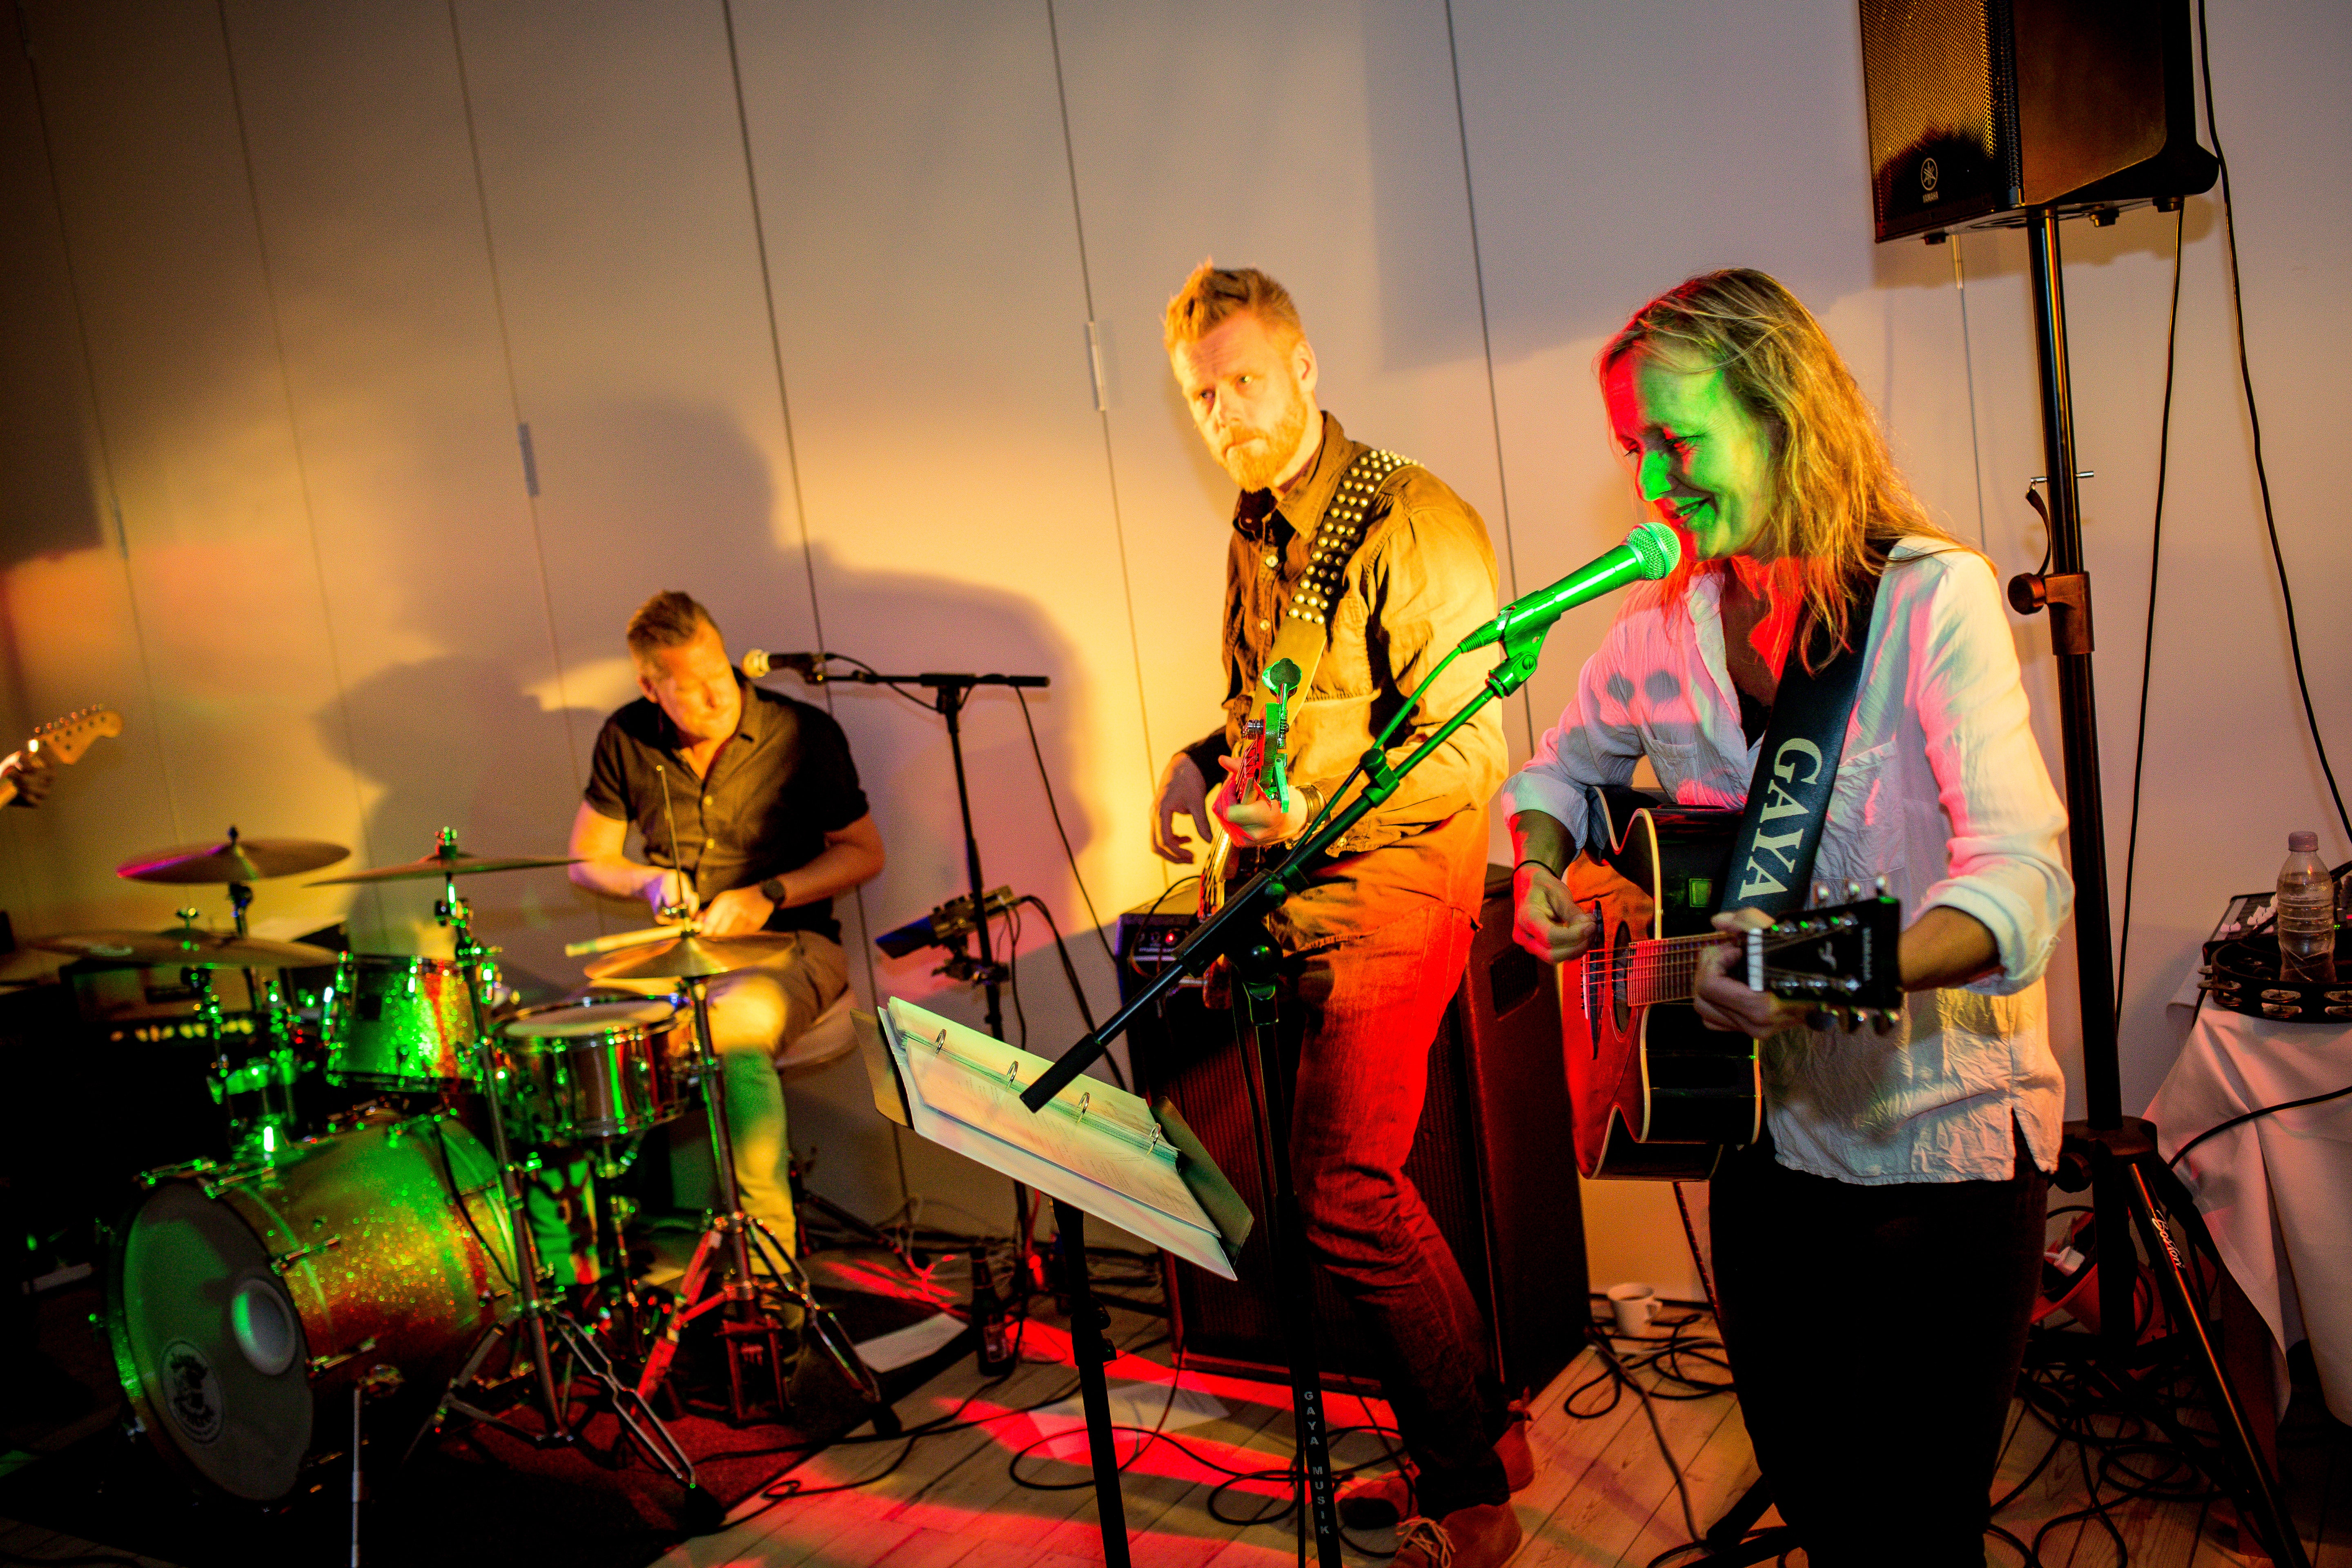
performance, music, entertainment, musician, performing arts, concert, social group, event, public event, drums, stage, musical instrument, musical instrument accessory, performance art, rock concert, musical ensemble, percussion, fun, jazz club, music venue, artist, drum, pop music, Band plays, music artist, song, string instrument, tom tom drum, plucked string instruments, percussionist